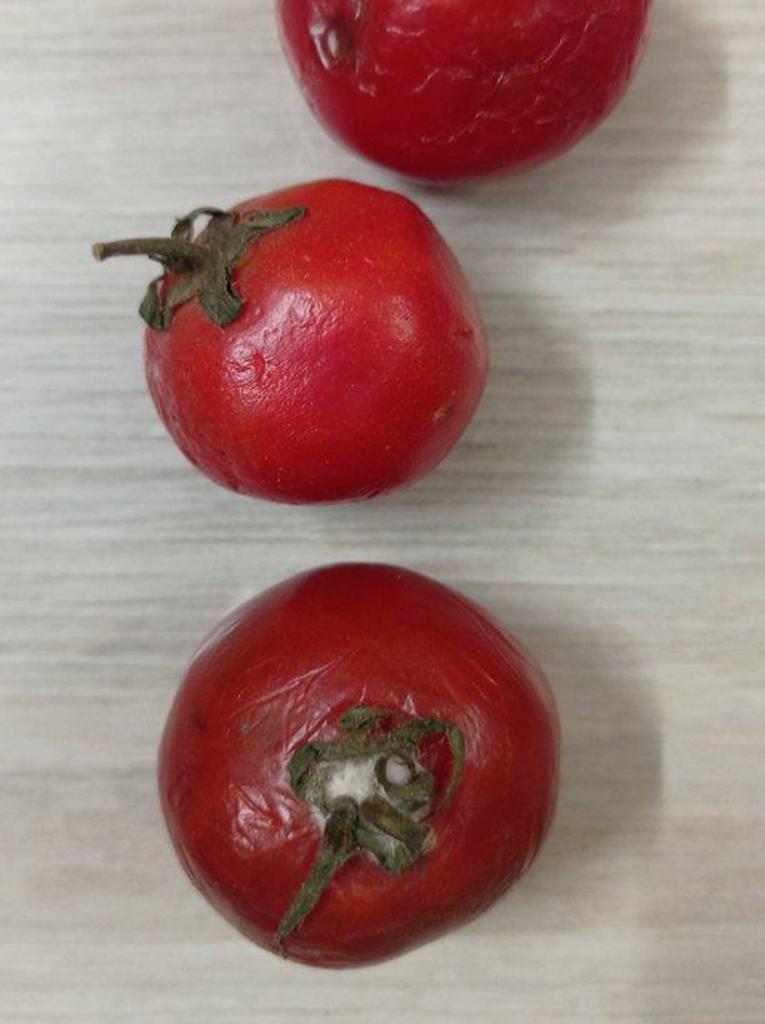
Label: Rotten